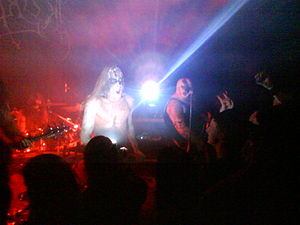
Ragnarok (band)
Ragnarok er et black metal-band, der blev formet i Sarpsborg i Norge i 1994. Bandet skriver tekster om hedenskab, vikinger, mytologi og satanisme. Trommeslageren Jontho er det eneste faste medlem af bandet.